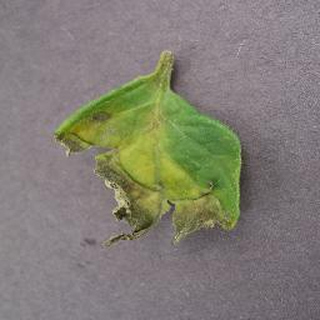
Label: tomato_late_blight